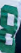
Number: 8